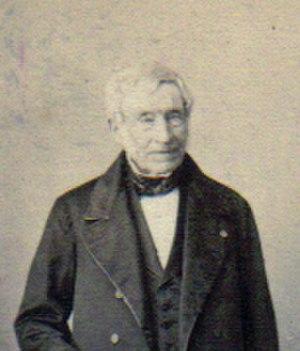
Reproduction d'une photographie de Louis-Aimé Cosmao Dumanoir, décédé en 1864, prise vers 1860
Louis-Aimé Cosmao Dumanoir est un officier de marine français du XIXᵉ siècle, ancien élève de l'École polytechnique, contre-amiral, préfet maritime.
Cette page concerne les événements qui se sont produits au dix-huitième siècle en Bretagne.
8 décembre à Lorient : Louis-Aimé Cosmao Dumanoir, officier de marine français du XIXe siècle, contre-amiral, préfet maritime